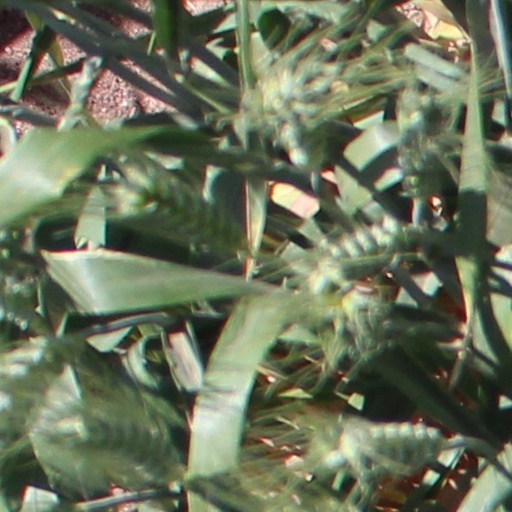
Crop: wheat